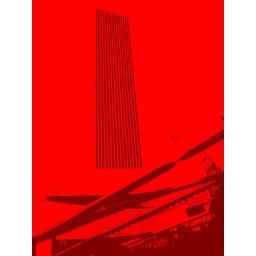
melinium park tall bldg in red orange 100_1016X2